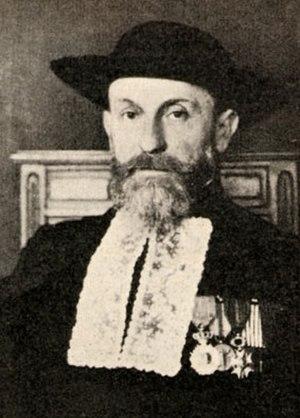
La synagogue de Bayonne construite en 1836-1837, est située 35 rue Maubec, dans le quartier Saint-Esprit au nord de Bayonne. Elle est inscrite sur la liste des monuments historiques le 26 septembre 1995 et classée depuis le 20 janvier 2012.
Ernest Ginsburger est un rabbin français du XXᵉ siècle né à Héricourt, 15 avril 1876 et mort à Auschwitz le 14 février 1943. Grand-rabbin de Genève, de Belgique puis de Bayonne, il participe comme aumônier à la Première Guerre mondiale. Dès le début de l'Occupation, il dénonce l'idéologie nazie dans des articles et des sermons. Arrêté en mars 1942, il meurt en déportation l'année suivante.